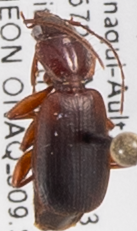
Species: Cymindis planipennis
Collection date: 2018-09-25
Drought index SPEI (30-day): -2.09
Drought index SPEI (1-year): -2.09
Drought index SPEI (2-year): -0.926